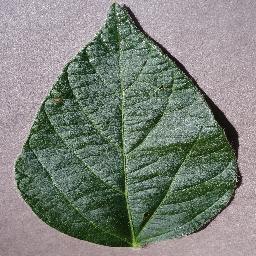
Label: Soybean___healthy